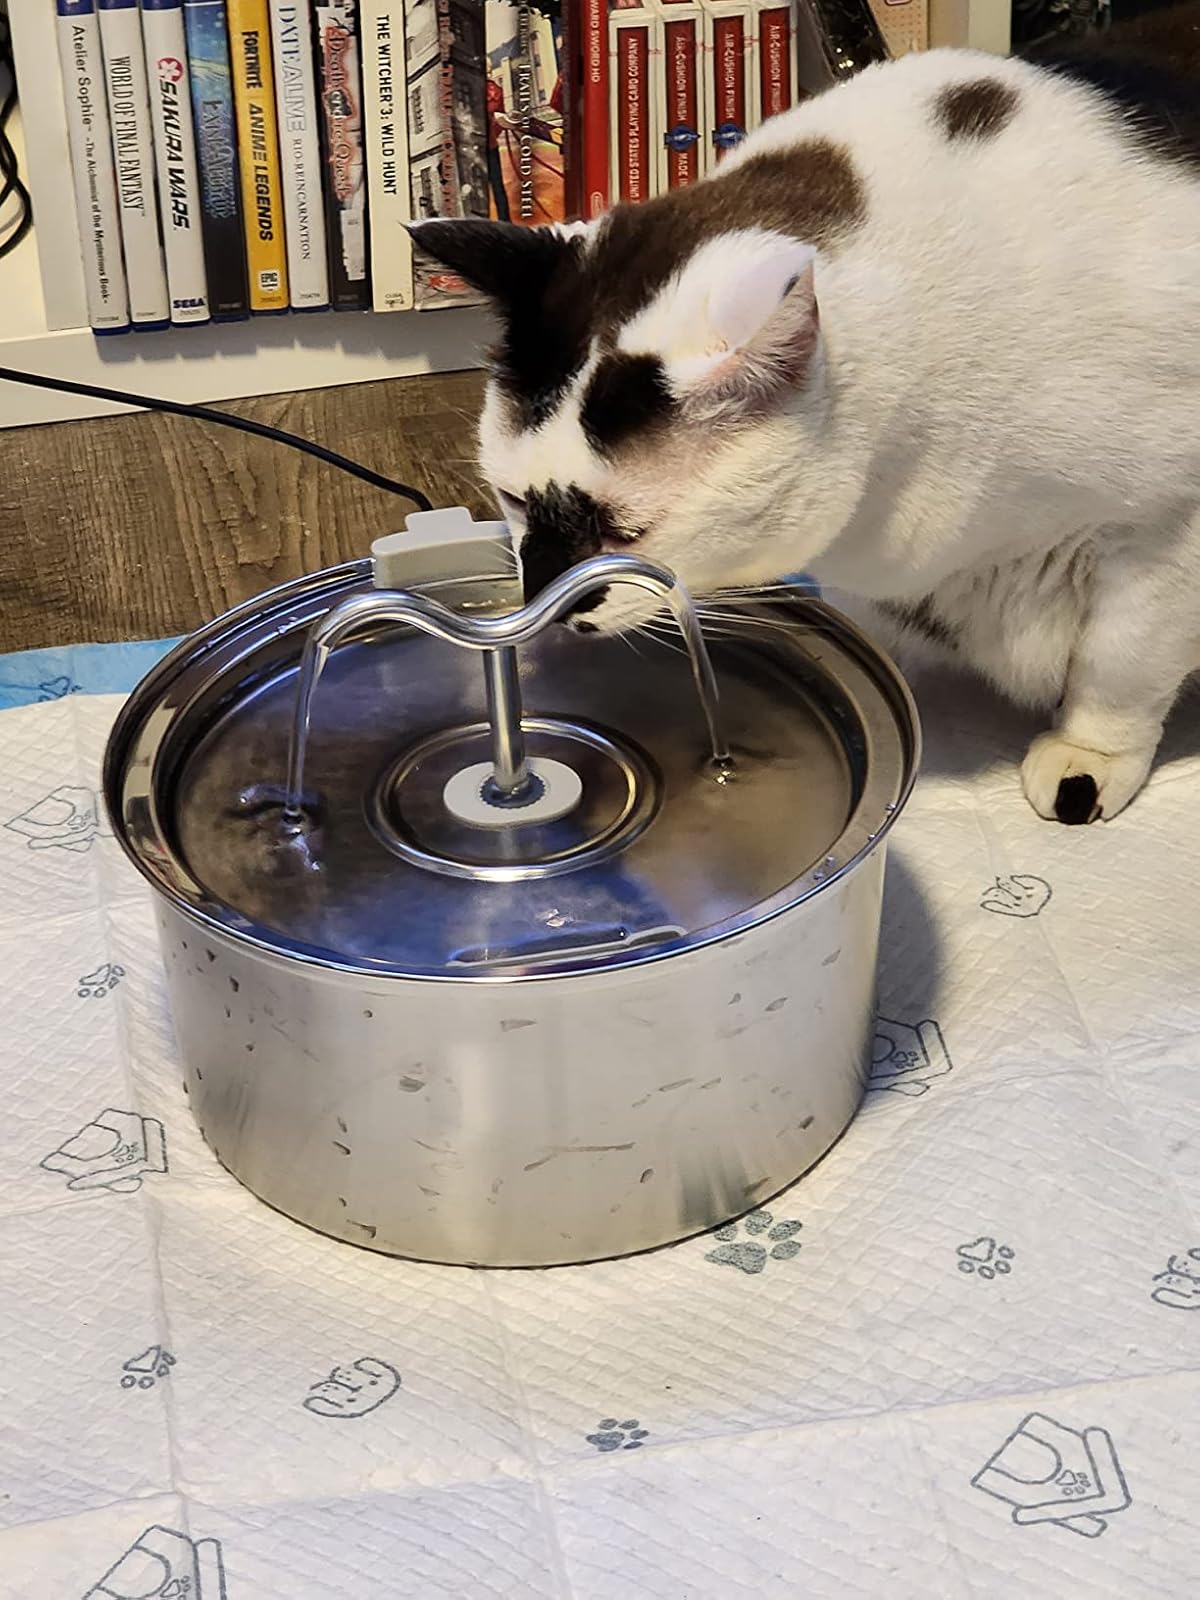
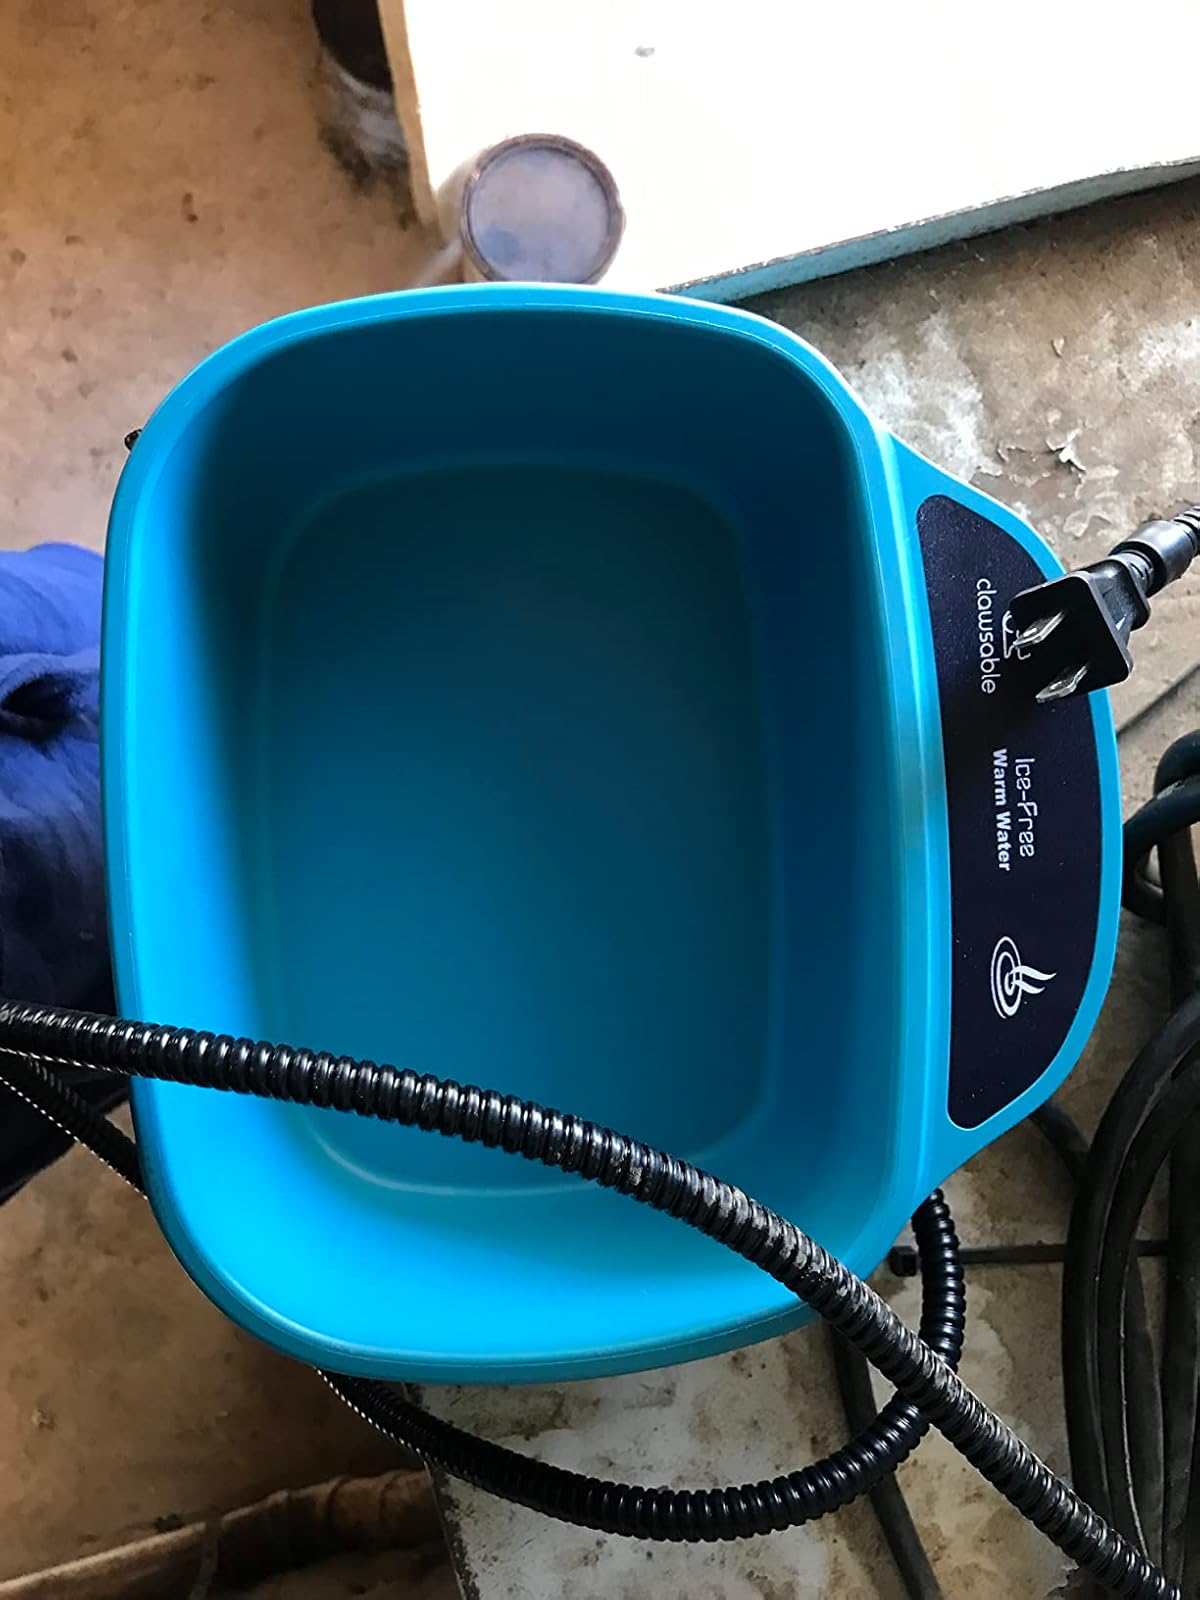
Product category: items_bowl
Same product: no